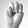
ASL letter: M